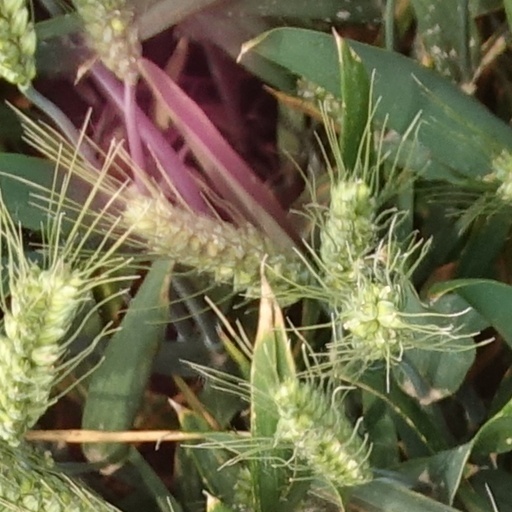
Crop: wheat